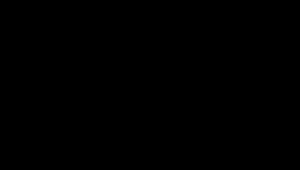
James D. Watson / DNAs struktur / Gennembruddet
DNA’s basepar AT
James Dewey Watson er en amerikansk molekylærbiolog, som er bedst kendt for at være en af opdagerne af DNA-molekylets struktur. Sammen med Francis Crick og Maurice Wilkins blev han i 1962 tildelt Nobelprisen i fysiologi eller medicin for opdagelsen af kernesyrers molekylære struktur og strukturens betydning for informationsoverførsel i levende materiale